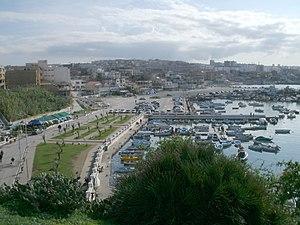
El Djamila ex la Madrague
El Djamila, est une station balnéaire située à l'ouest de la commune algérienne d'Aïn Benian dans la wilaya d'Alger.
Aïn Benian est une commune de la wilaya d'Alger en Algérie, située dans la banlieue Ouest d'Alger.
Le tourisme en Algérie est un secteur économique de ce pays. Il s'agit d'une activité importante, aussi bien pour les Algériens qui choisissent d'y passer leurs vacances, que pour les étrangers qui viennent y faire un séjour. L'Algérie est le pays le plus grand du continent africain et le 10ᵉ pays le plus grand au monde en superficie totale. Situé en Afrique du Nord, une des principales attractions touristiques est le Sahara, le plus grand désert au monde. Quelques dunes de sables peuvent atteindre 180 mètres de hauteur.